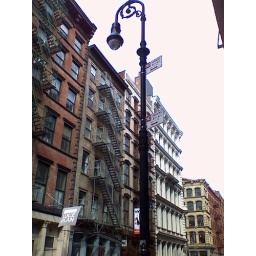
a street lamp on Greene Street, near Prince, in SoHo, NYC. (best viewed large)